Answer in natural language. Considering the relative positions, is twotiered metal cart to the left or right of Doorway? Choose between the following options: left or right
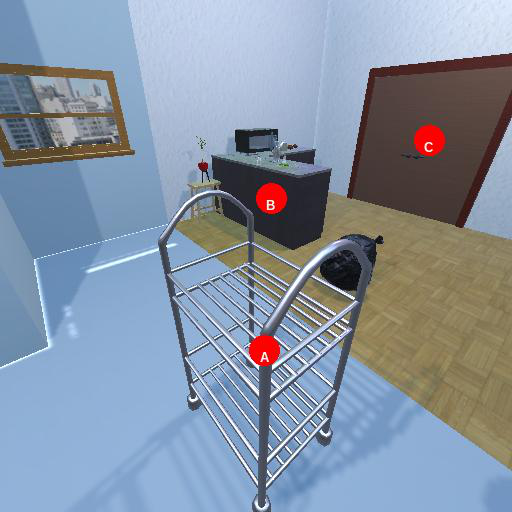
<answer>left</answer>